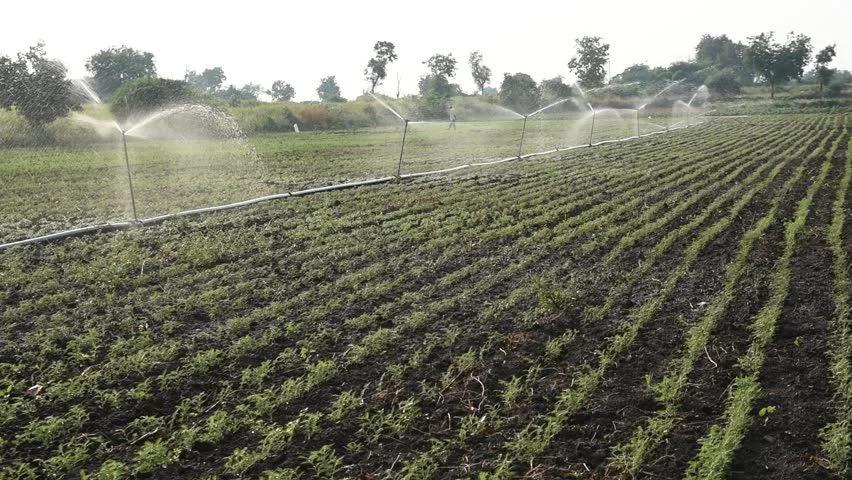
Katikati ya shamba kubwa, bomba la maji limepangwa kwa mstari madhubuti kati ya mazao yaliyoanza kuchipua. Mfumo wa umwagiliaji unaolenga kutoa unyevu wa kutosha wa mimea kuhakikisha ukuaji bora wa mavuno na faida, huku ikisaidia kuhifadhi rasilimali kwa ufanisi zaidi.